The First Lady (film)

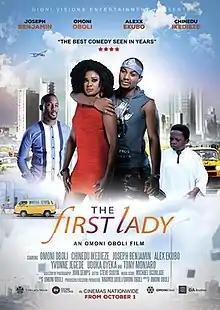

The First Lady is a 2015 Nigerian movie produced and directed by Omoni Oboli.